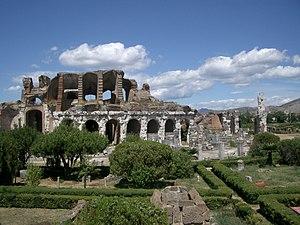
Capoue est une ancienne ville d'Italie du sud, en Campanie, la Vulturnum fondée par les Étrusques avant le Vᵉ siècle av. J.-C. qui leur sert de première base pour leurs conquêtes de la région avec Nola. Elle conserve de nombreux vestiges de l'époque romaine et quelques-uns de l'époque étrusque. Son nom viendrait de Capys, grand-père d'Énée. Le site de la ville antique n'est pas sous la ville moderne, mais sur le territoire de la commune voisine de Santa Maria Capua Vetere.